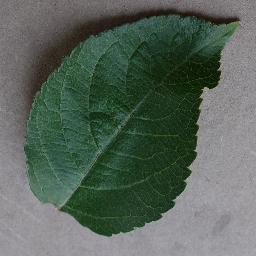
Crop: apple
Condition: healthy